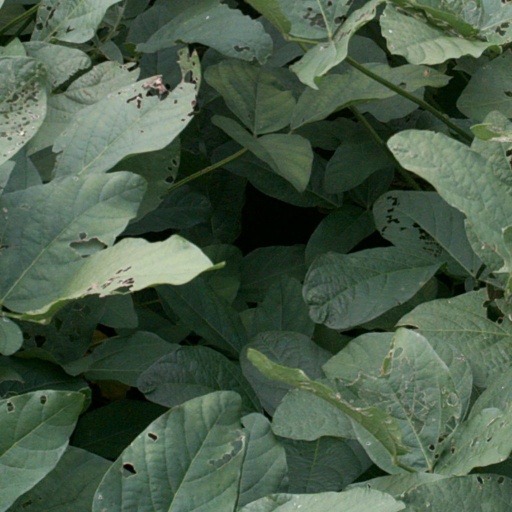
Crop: soybean